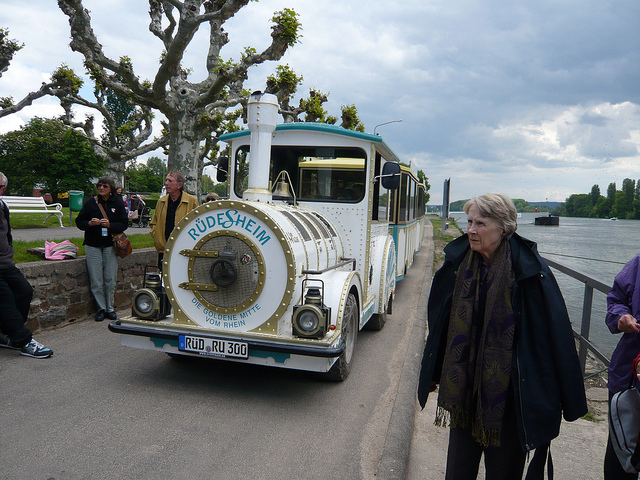
user: Given an image and a question. Answer the question in a short answer. Question: What's a land vehicle form a cartoon names thomas? Short Answer:
assistant: train